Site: brandenburg
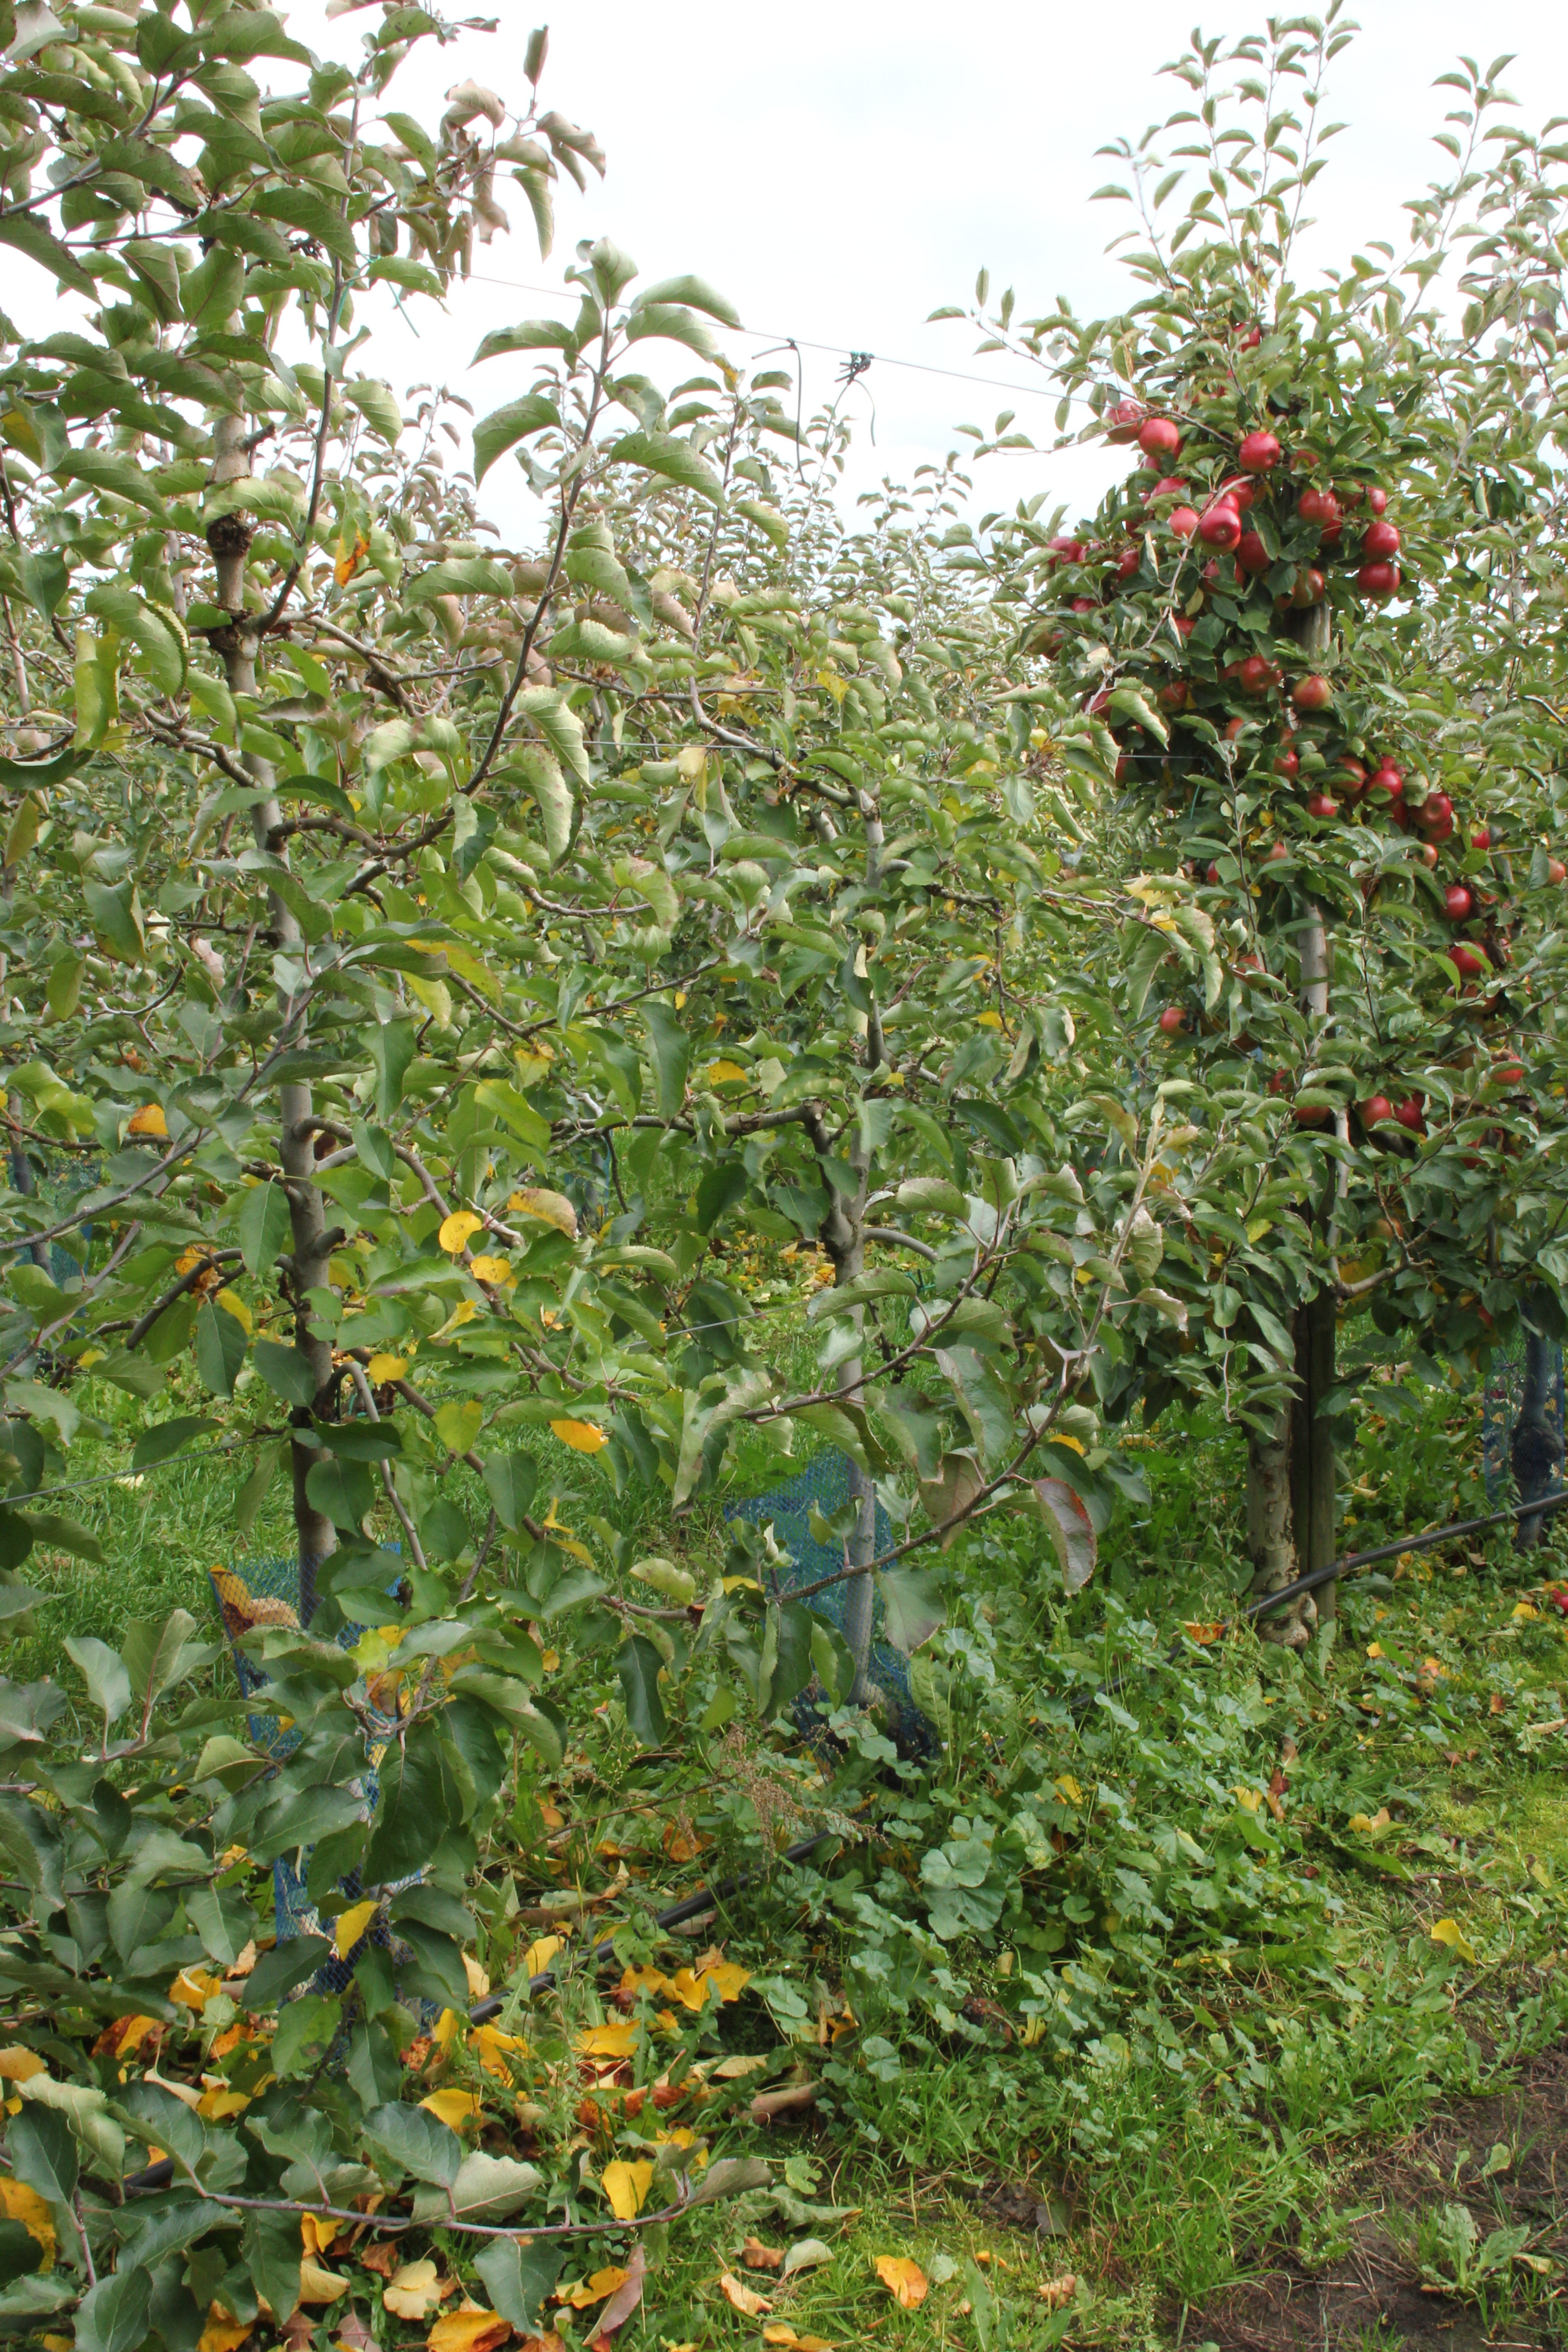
Growth stage (BBCH 91): Senescence, beginning of dormancy